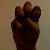
The image shows a hand gesture representing the letter 'E' in Indian Sign Language.